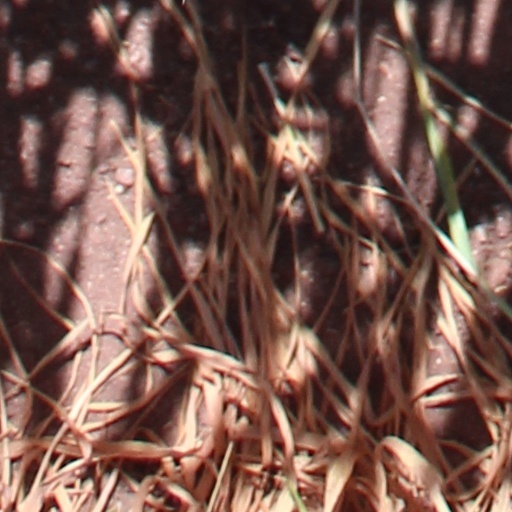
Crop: wheat